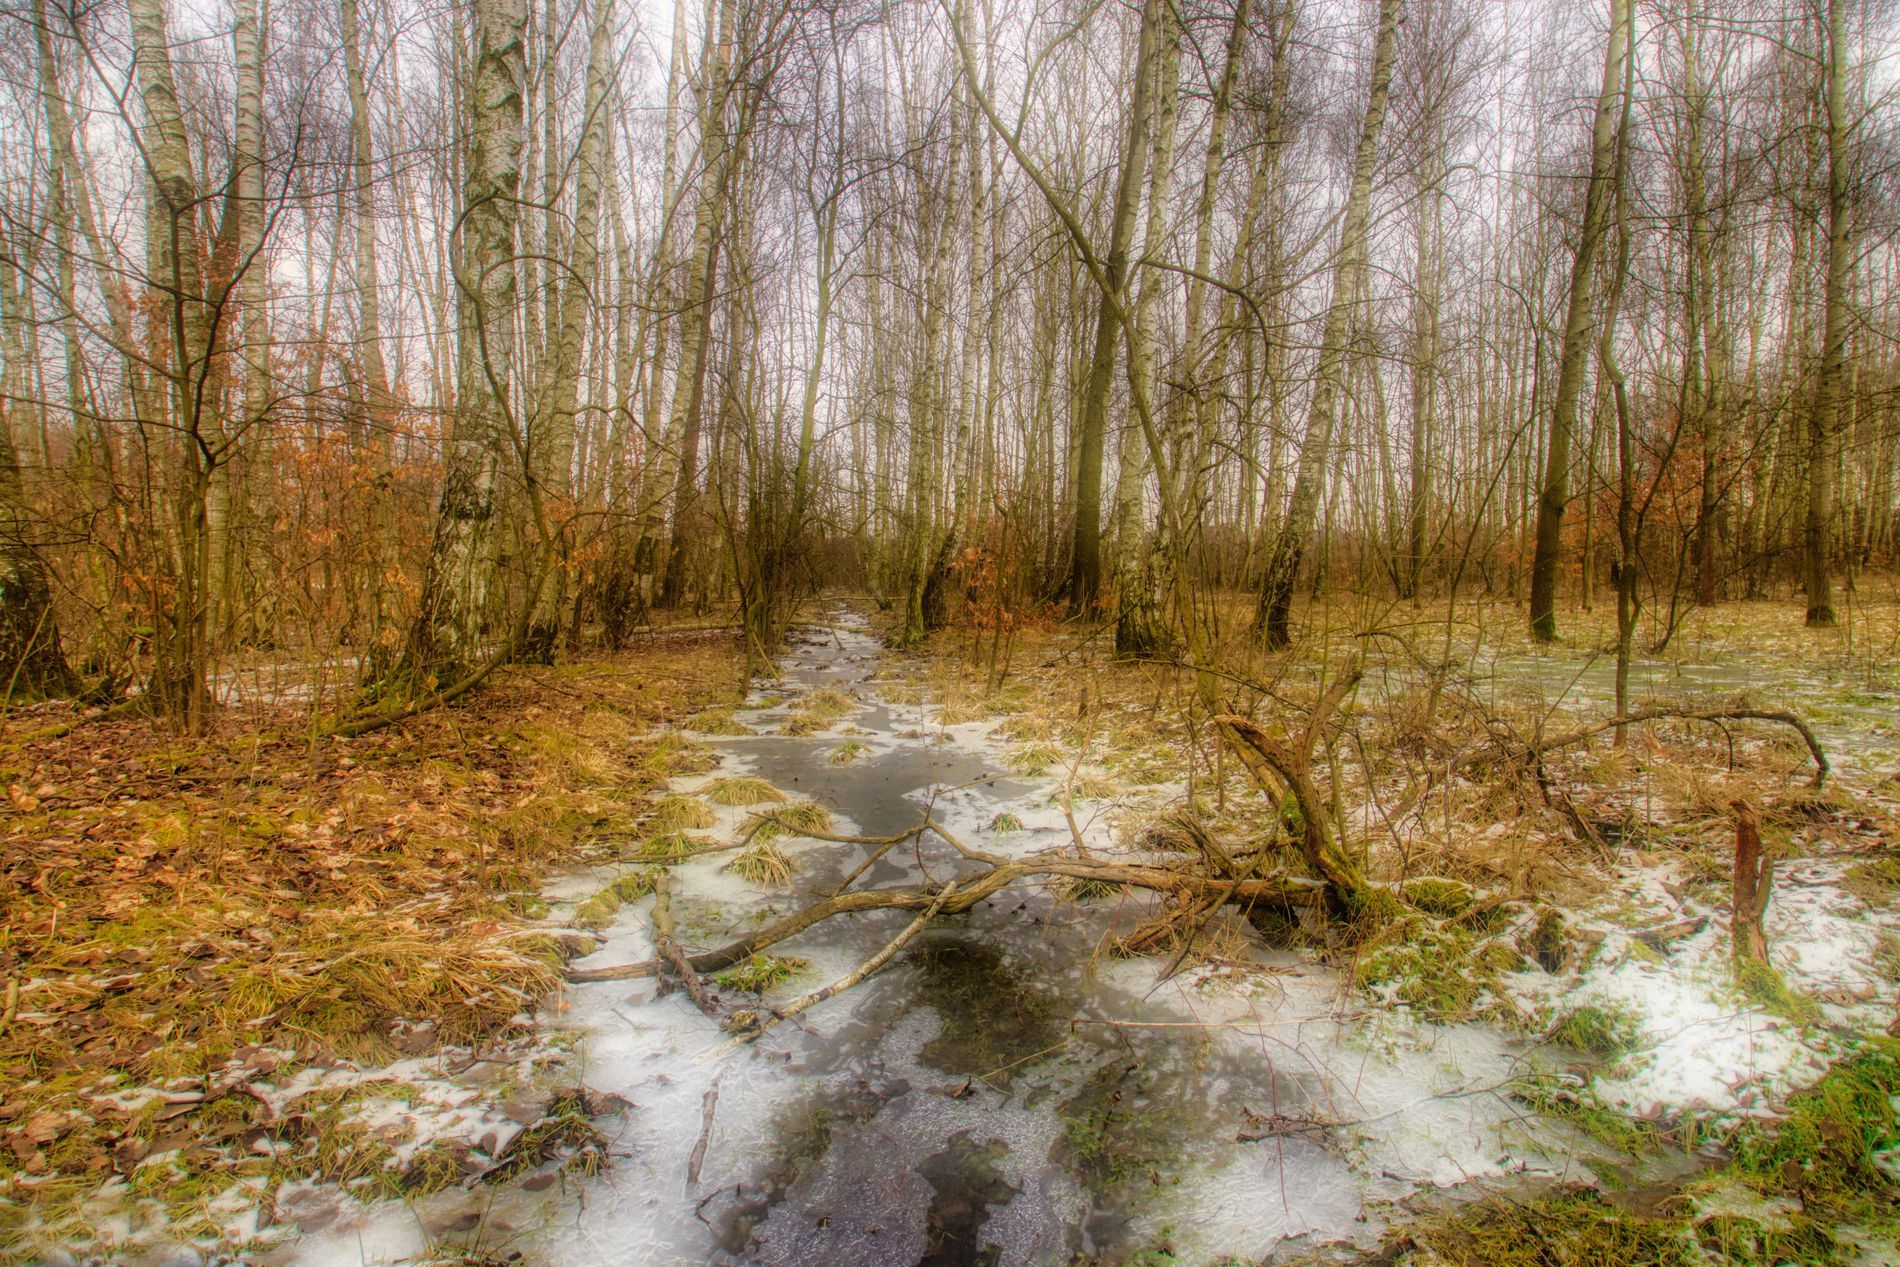
Woodland in winter
A picture of leafless trees in woodland with plants and leaves on the icy land with the sky in the background in natural daylight.
A landscape photo captured from a point-of-view angle of trees in woodland with sky in the background in natural daylight with a multicolor color palette for the scene. It has a depressing and sad atmosphere.
Labels: Land, Nature, Outdoors, Plant, Vegetation, Tree, Woodland, Swamp, Water, Grove, Weather, Creek, Stream, Ground, Ice, Wilderness, Scenery, Mud, Snow, Trees, Sky, Tree trunk
Camera: Canon Canon EOS 77D
Lens: TAMRON 10-24mm F/3.5-4.5 Di II VC HLD B023
Aperture: F11
Exposure: 1/30 sec
ISO: 100
Focal length: 10.0 mm